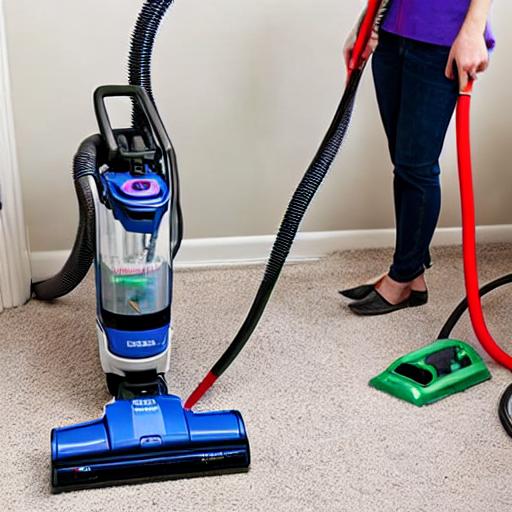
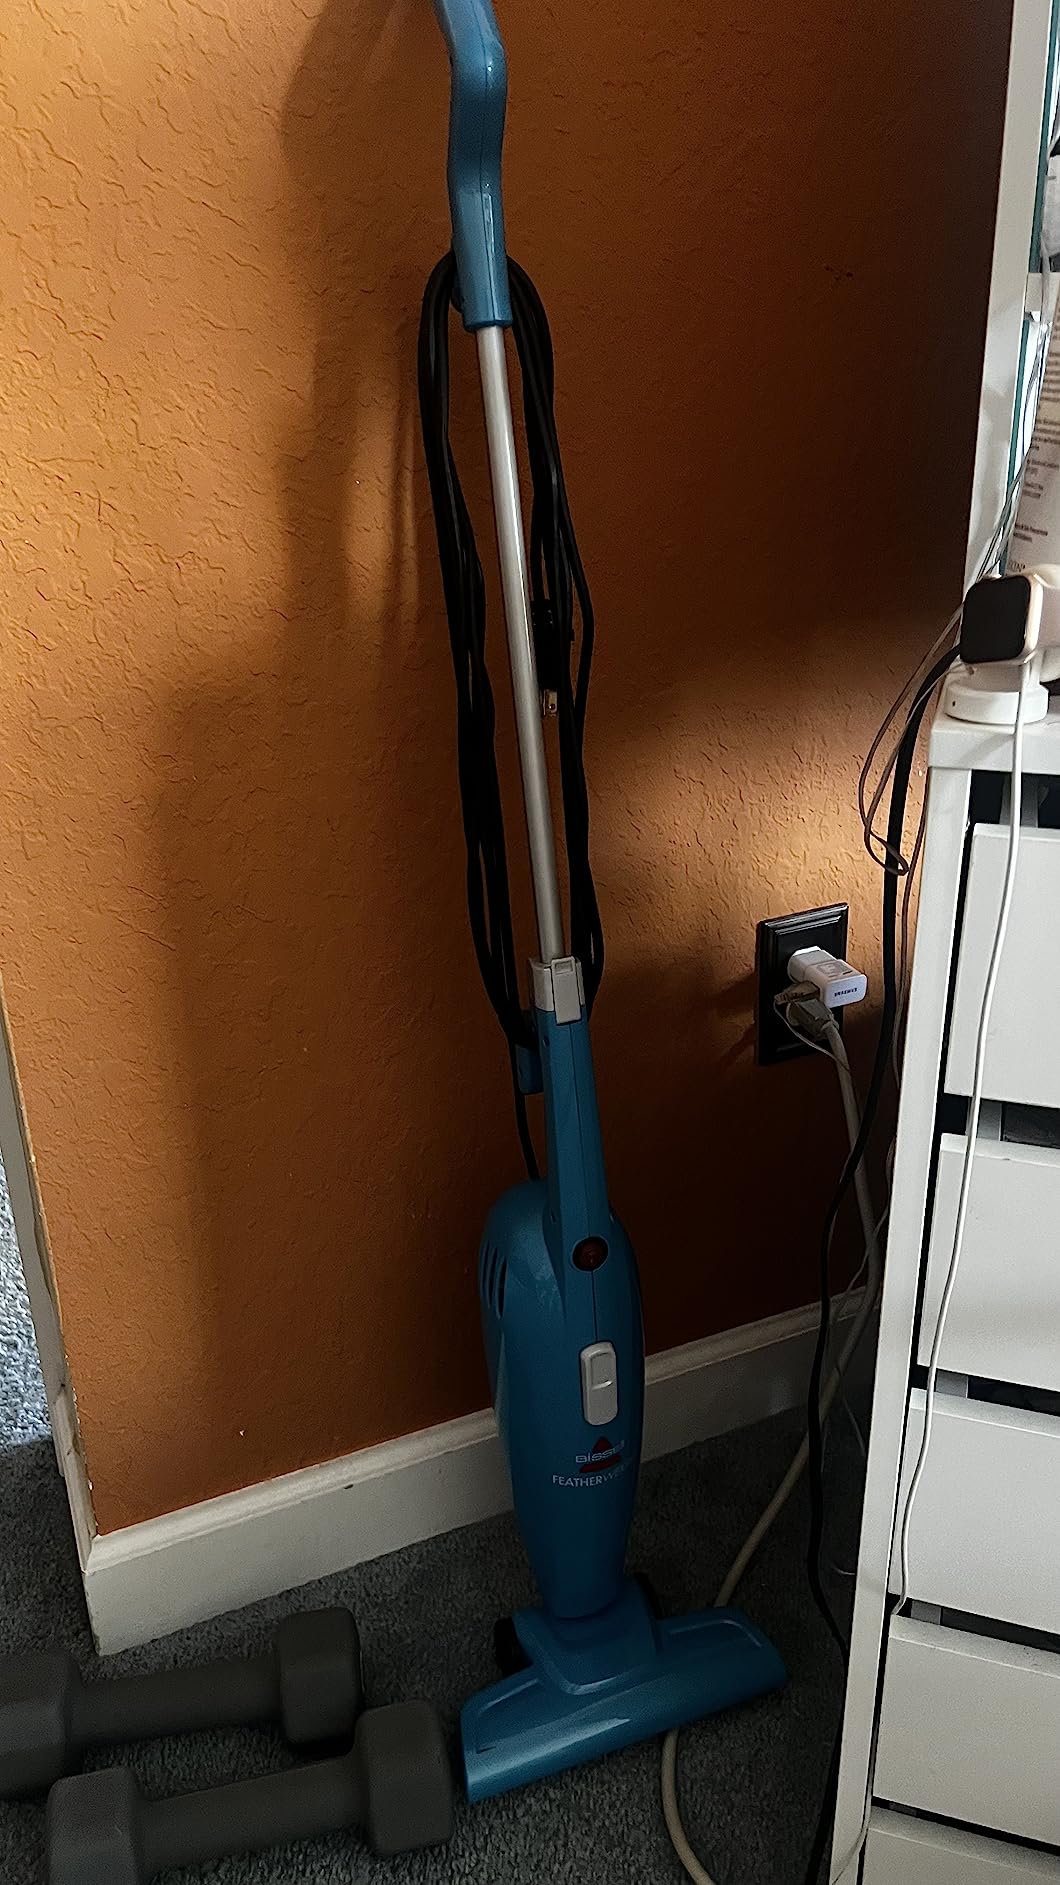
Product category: items_vacuum
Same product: no